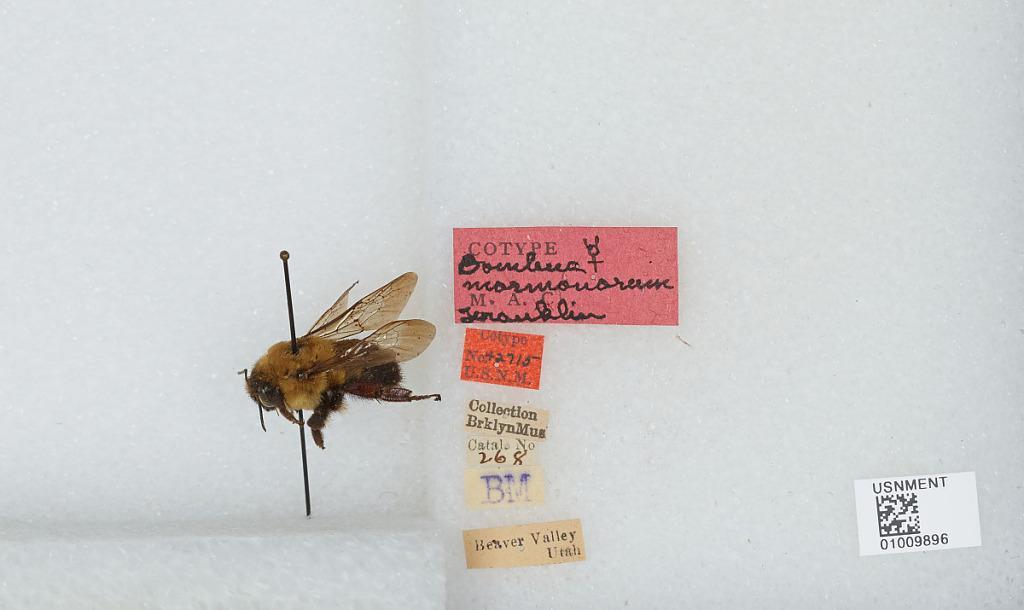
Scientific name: Bombus (Separatobombus) griseocollis (De Geer)
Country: United States
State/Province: Utah
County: Beaver
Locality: Beaver Valley
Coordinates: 38.2803, -112.574